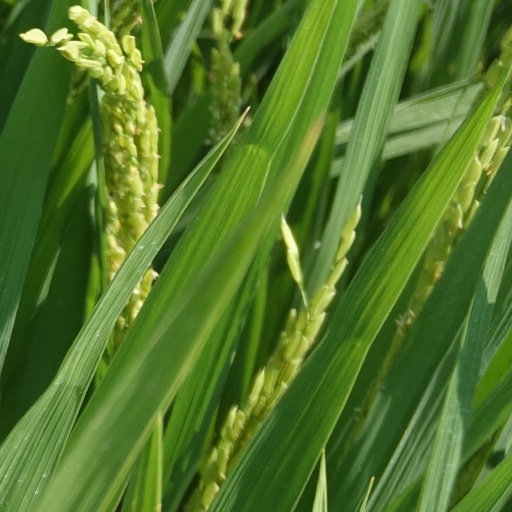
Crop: rice